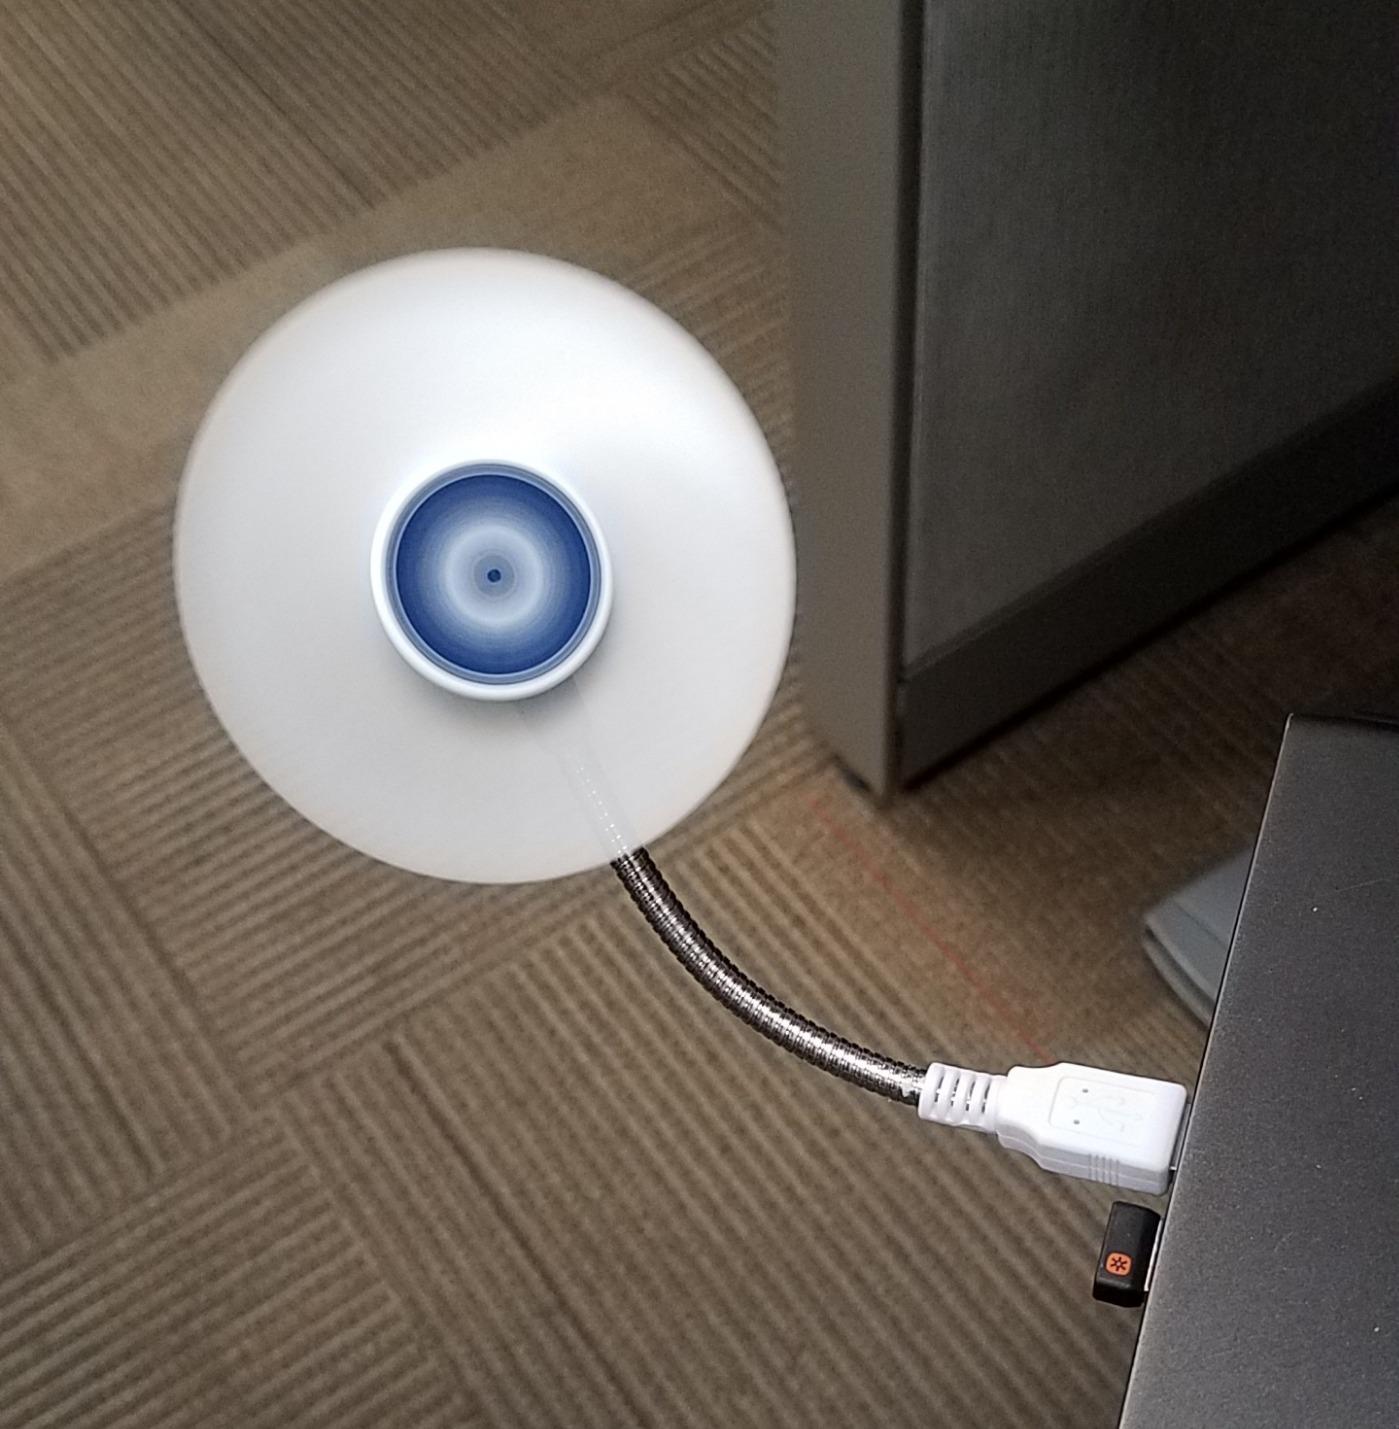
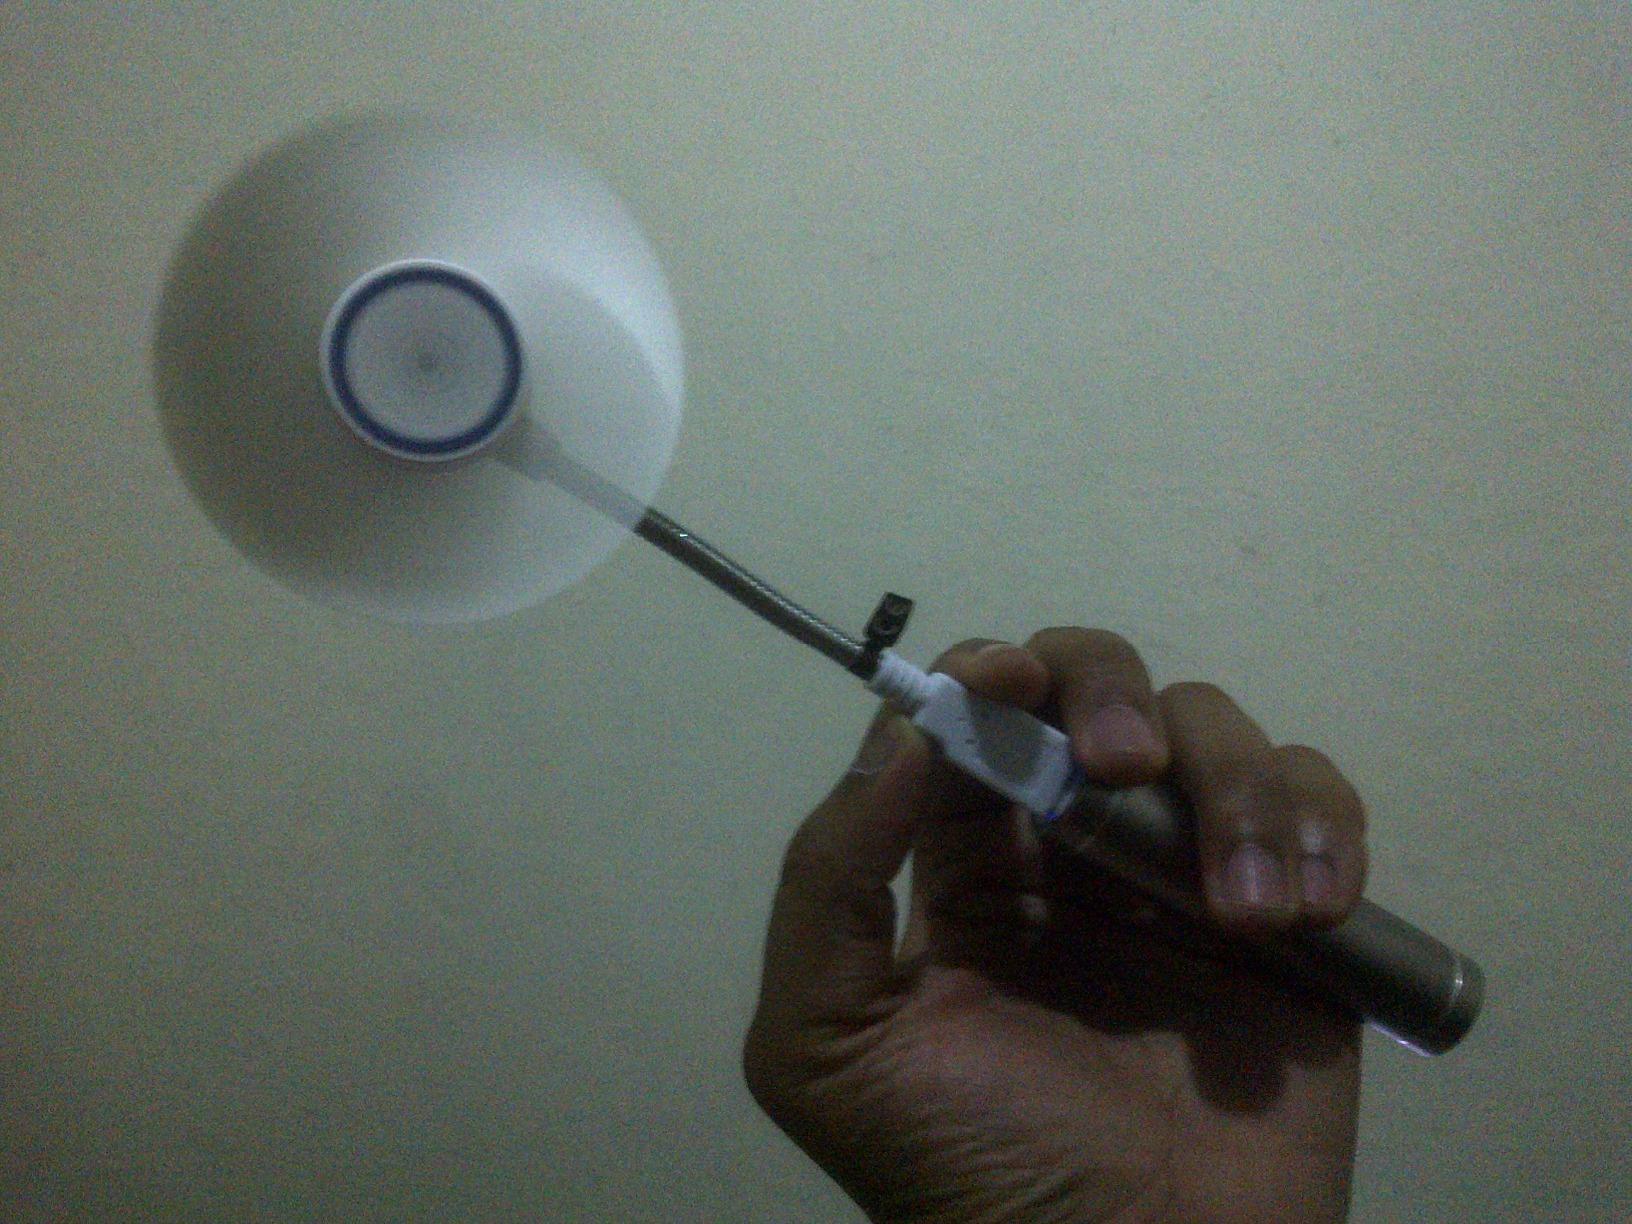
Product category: fan
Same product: yes